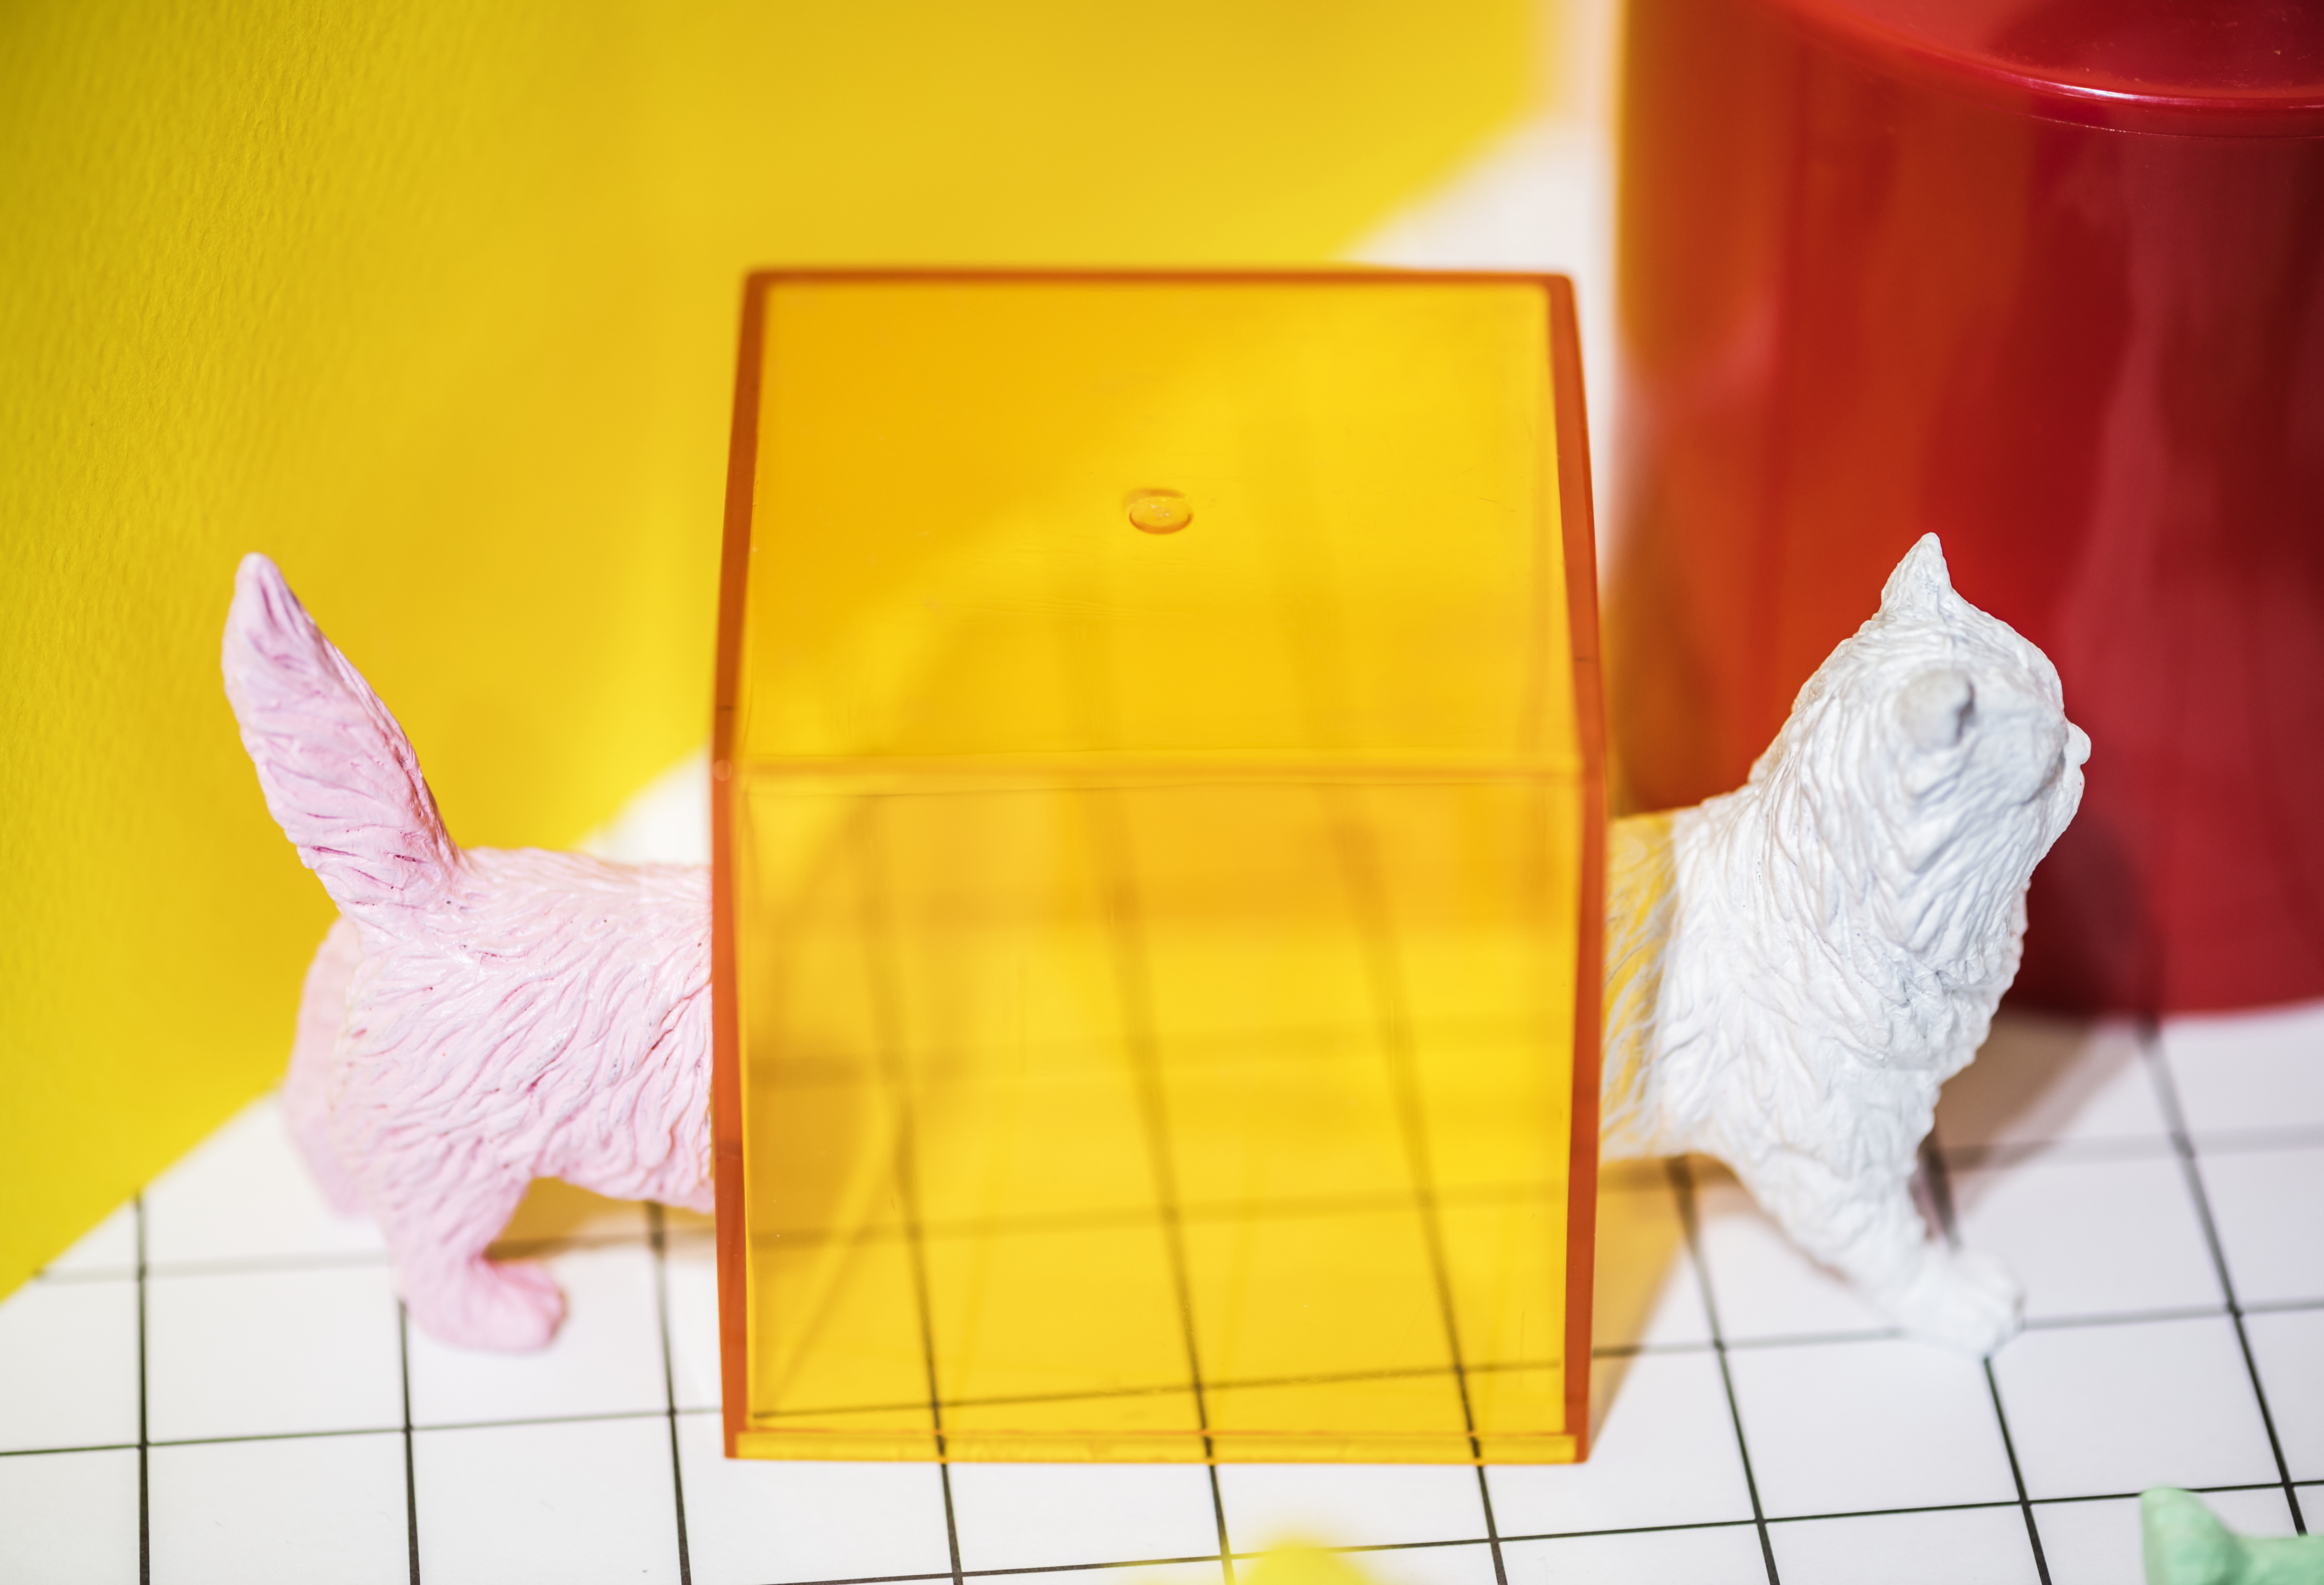
abstract, animal, background, cat, colorful, concept, creative, cube, decoration, dog, feline, figure, fun, joy, little, mini, miniature, model, neon, orange, pattern, pet, pink, plastic, play, pop, shape, small, symbol, textured, tiny, toy, yellow, paper, paper product, art paper, rectangle, art